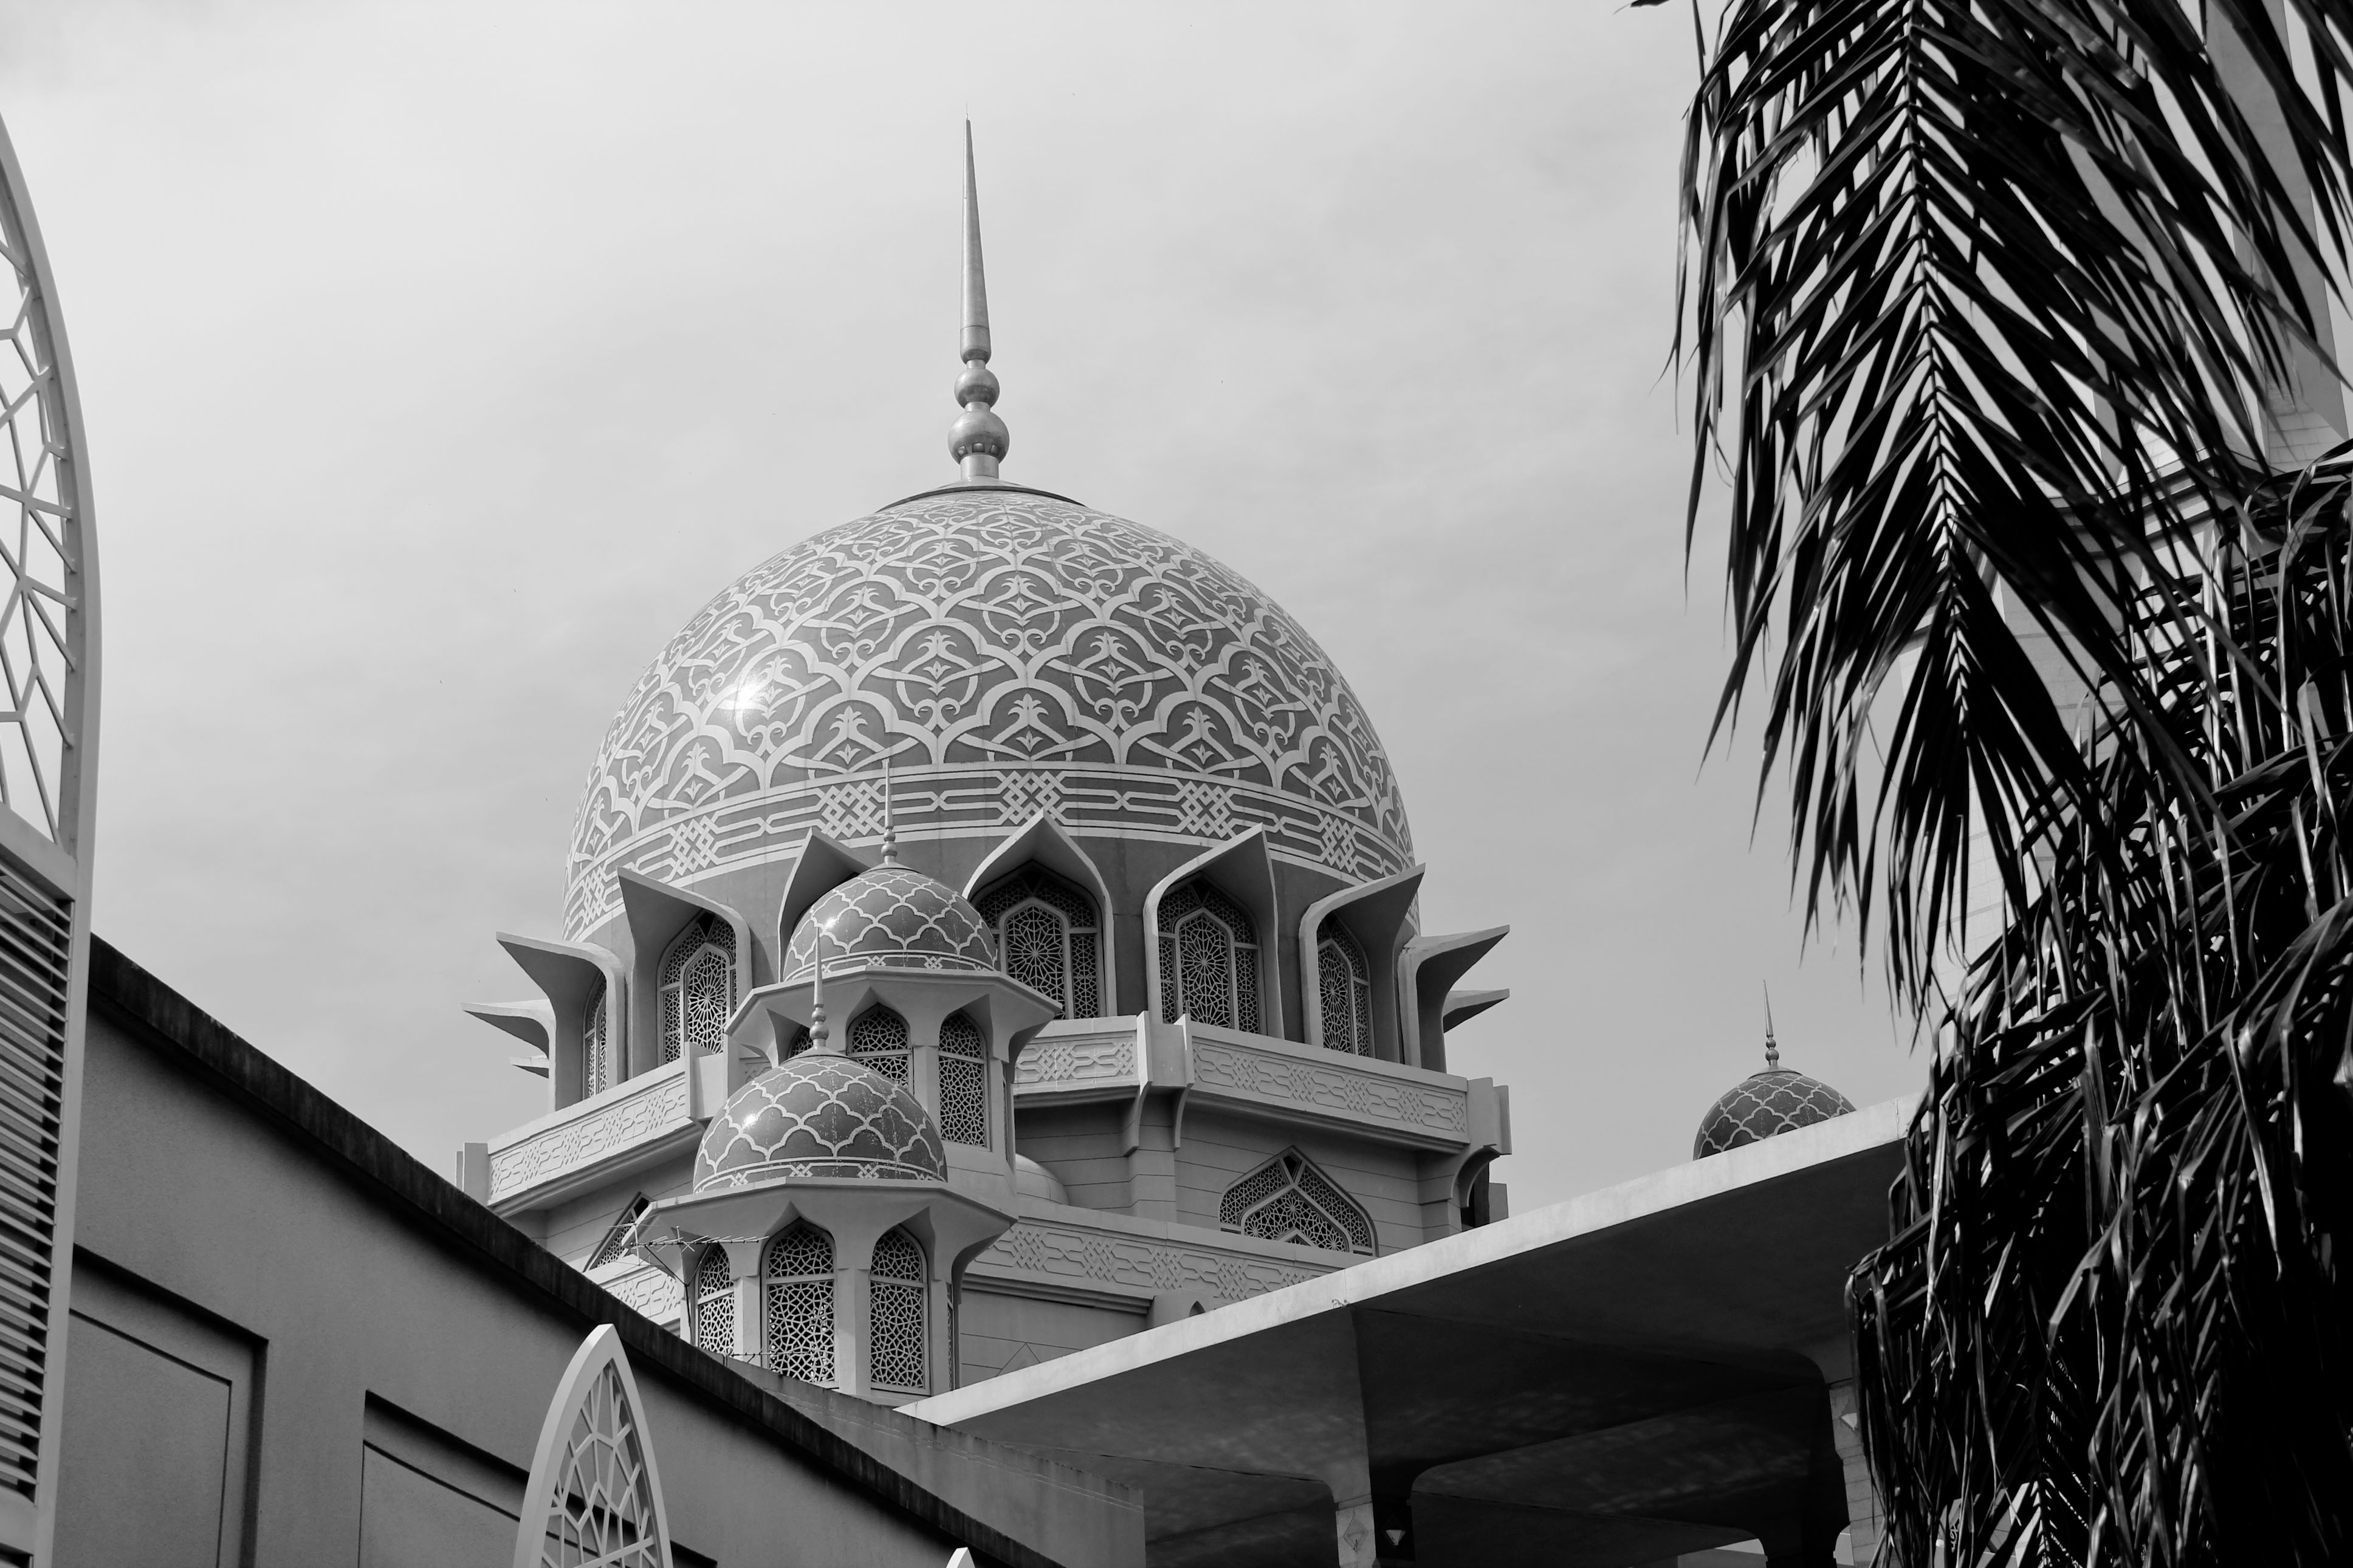
black and white, sky, building, religion, landmark, cathedral, monochrome, place of worship, temple, mosque, dome, malaysia, monochrome photography